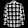
Label: Shirt